Houses at Auvers

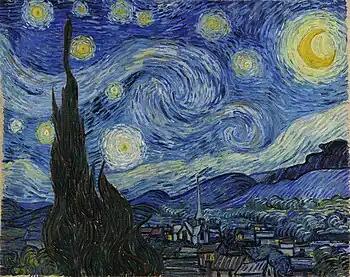
F612: "The Starry Night", Museum of Modern Art

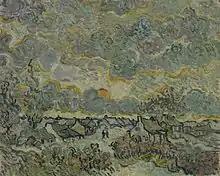
F675: "Winter Landscape – Reminiscence of the North", Van Gogh Museum

Gauguin joined Vincent at The Yellow House in October 1888. However, Vincent's erratic behaviour and drunkenness alarmed Gauguin, and by December he had resolved to leave. Vincent suffered a severe nervous collapse as a result and was hospitalised. Despite making a speedy recovery, Vincent voluntarily entered an asylum at Saint-Rémy-de-Provence on 9 May 1889, where he was able to continue painting between relapses of mania (his exact medical condition is not known with certainty). Perhaps his most loved and best known painting, F612 "The Starry Night", dates from this time. It exemplifies the vigorous and agitated brush work he had developed.